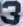
Number: 3